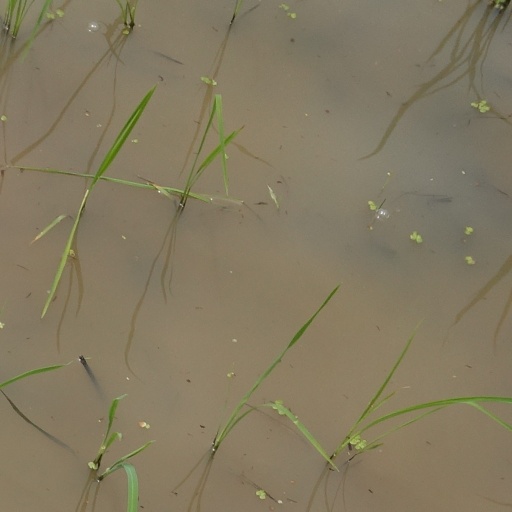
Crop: rice